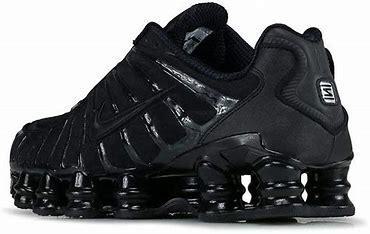
Brand: Nike
Model: Shox TL